Haazinu

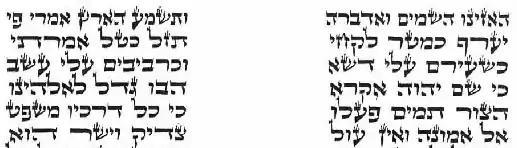
The beginning of Parashat Haazinu, Deuteronomy 32:1–4, as it appears in a Torah scroll

Haazinu, Ha'azinu, or Ha'Azinu (—Hebrew for "listen" when directed to more than one person, the first word in the parashah) is the 53rd weekly Torah portion ("parashah") in the annual Jewish cycle of Torah reading and the 10th in the Book of Deuteronomy. It constitutes Deuteronomy 32:1–52. The parashah sets out the Song of Moses—an indictment of the Israelites' sins, a prophecy of their punishment, and a promise of God's ultimate redemption of them.